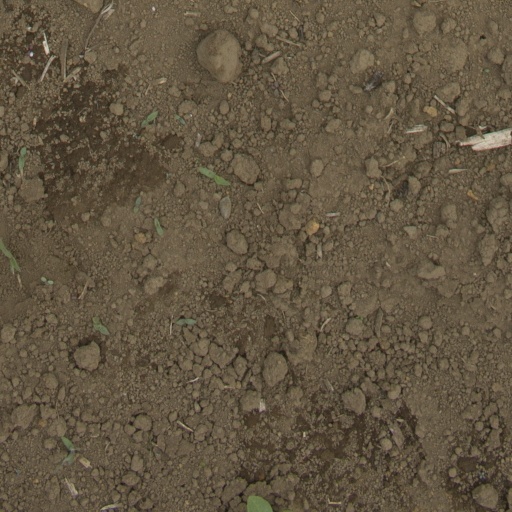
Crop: Jerusalem artichoke